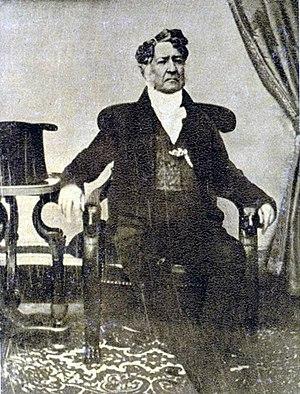
Louis-Philippe Ier (1773-1850)
Louis-Philippe Iᵉʳ, né le 6 octobre 1773 à Paris en France et mort le 26 août 1850 à Claremont au Royaume-Uni, est le dernier roi français. Il règne de 1830 à 1848 sur la France, avec le titre de « roi des Français ». Bien moins traditionaliste que ses prédécesseurs, il incarna un tournant majeur dans la conception et l'image de la royauté en France.